İbrahim Demir

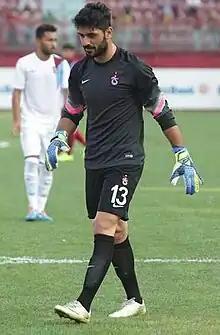

İbrahim Demir (born 2 September 1995) is a Turkish footballer who plays as a goalkeeper for Sakaryaspor.